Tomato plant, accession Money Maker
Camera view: tilt-top (135 deg); turntable rotation: 150 degrees
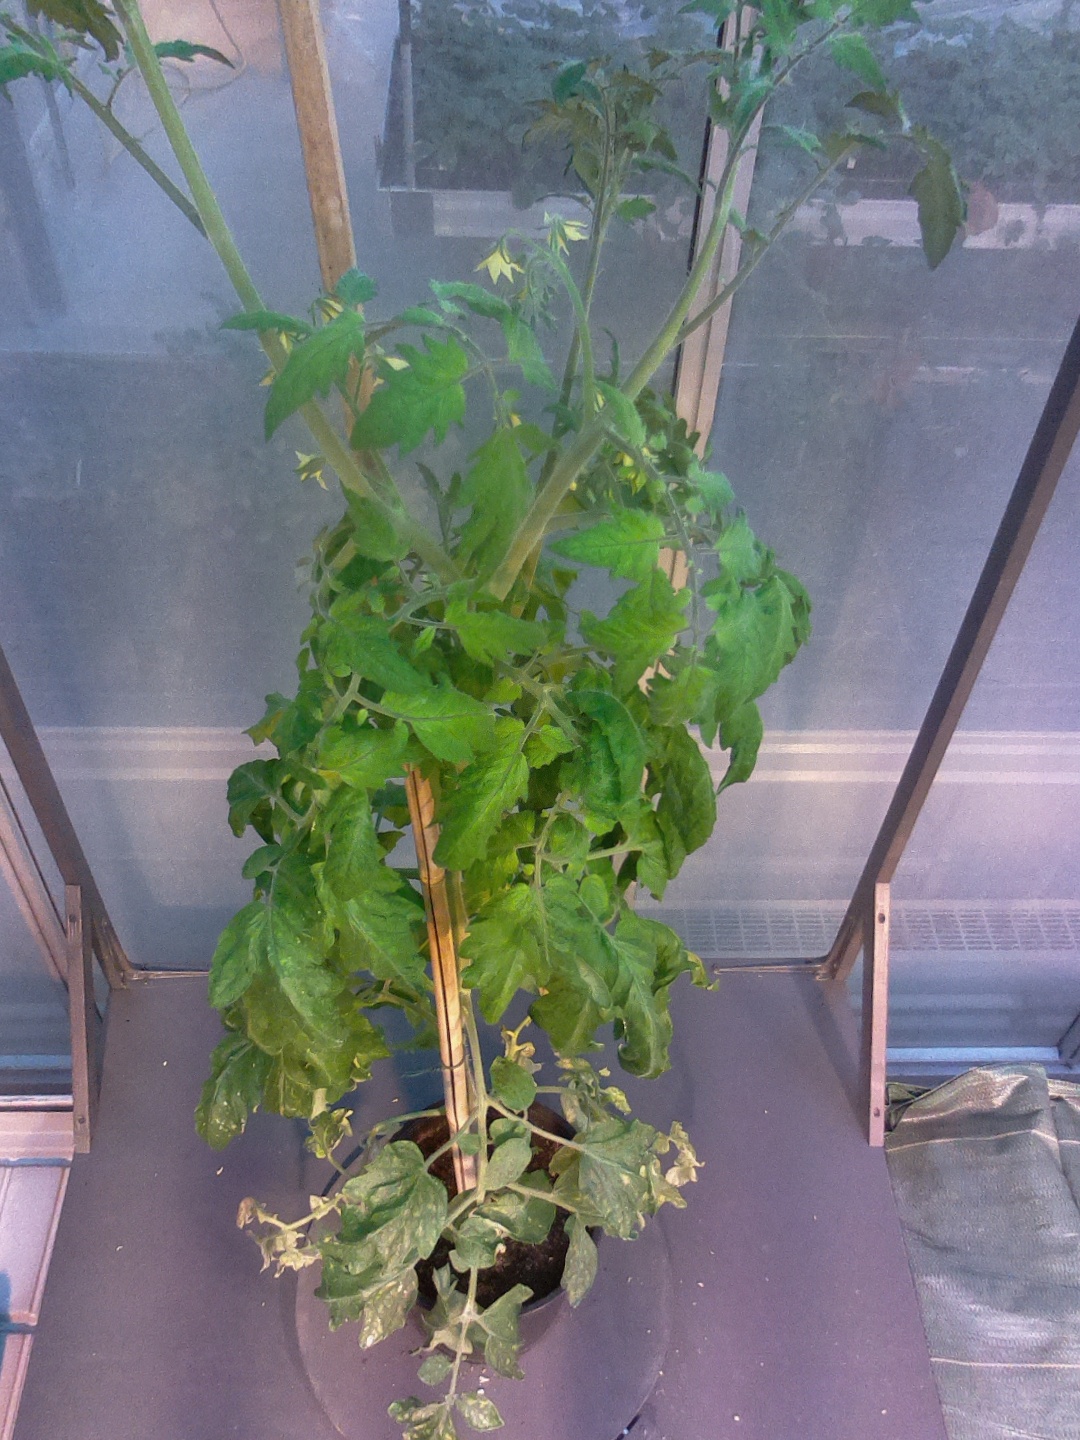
BBCH growth stage 71: 10%-20% of final fruit size